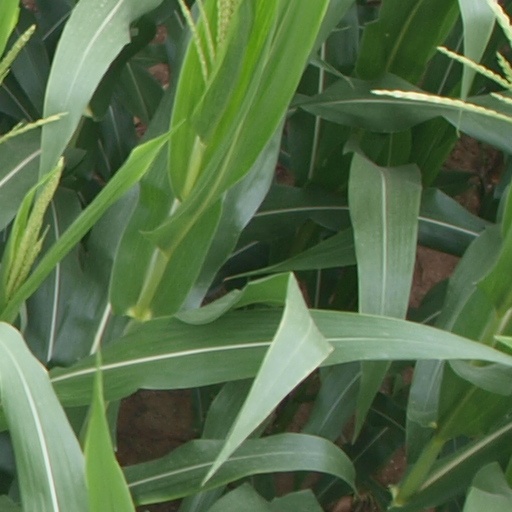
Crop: maize; corn